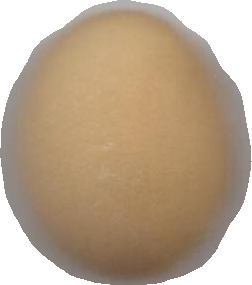
Variety: Dega